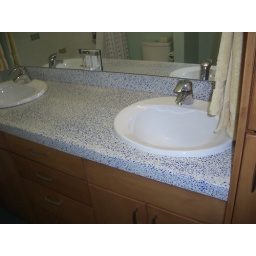
Terrazzo concrete bath countertop in Dove (white) with blue glass